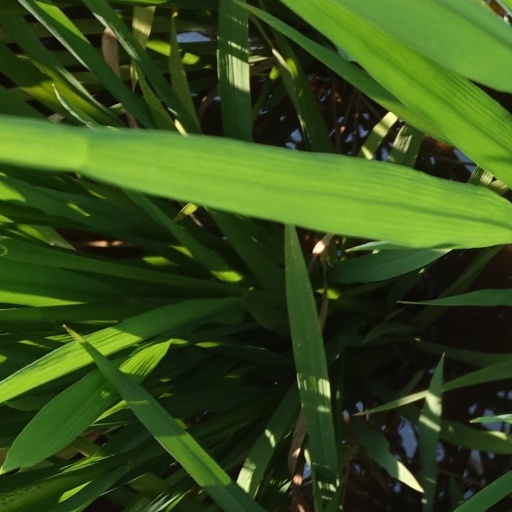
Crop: rice